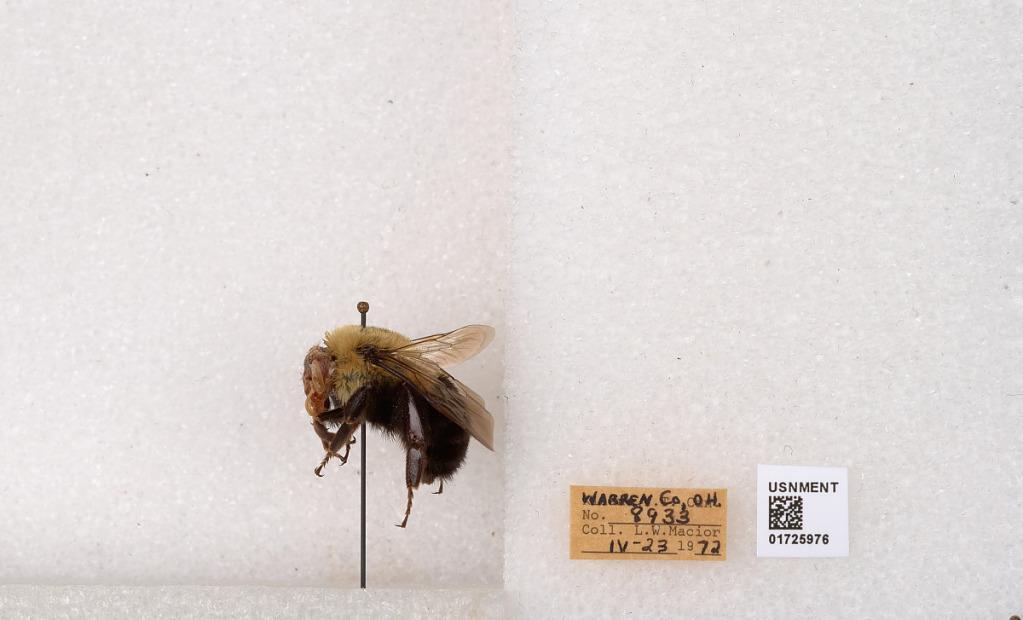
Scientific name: Bombus impatiens Cresson
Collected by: L. Macior
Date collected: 1972-4-23
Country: United States
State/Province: Ohio
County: Warren
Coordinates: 39.4276, -84.1668